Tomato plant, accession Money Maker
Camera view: tilt-top (135 deg); turntable rotation: 330 degrees
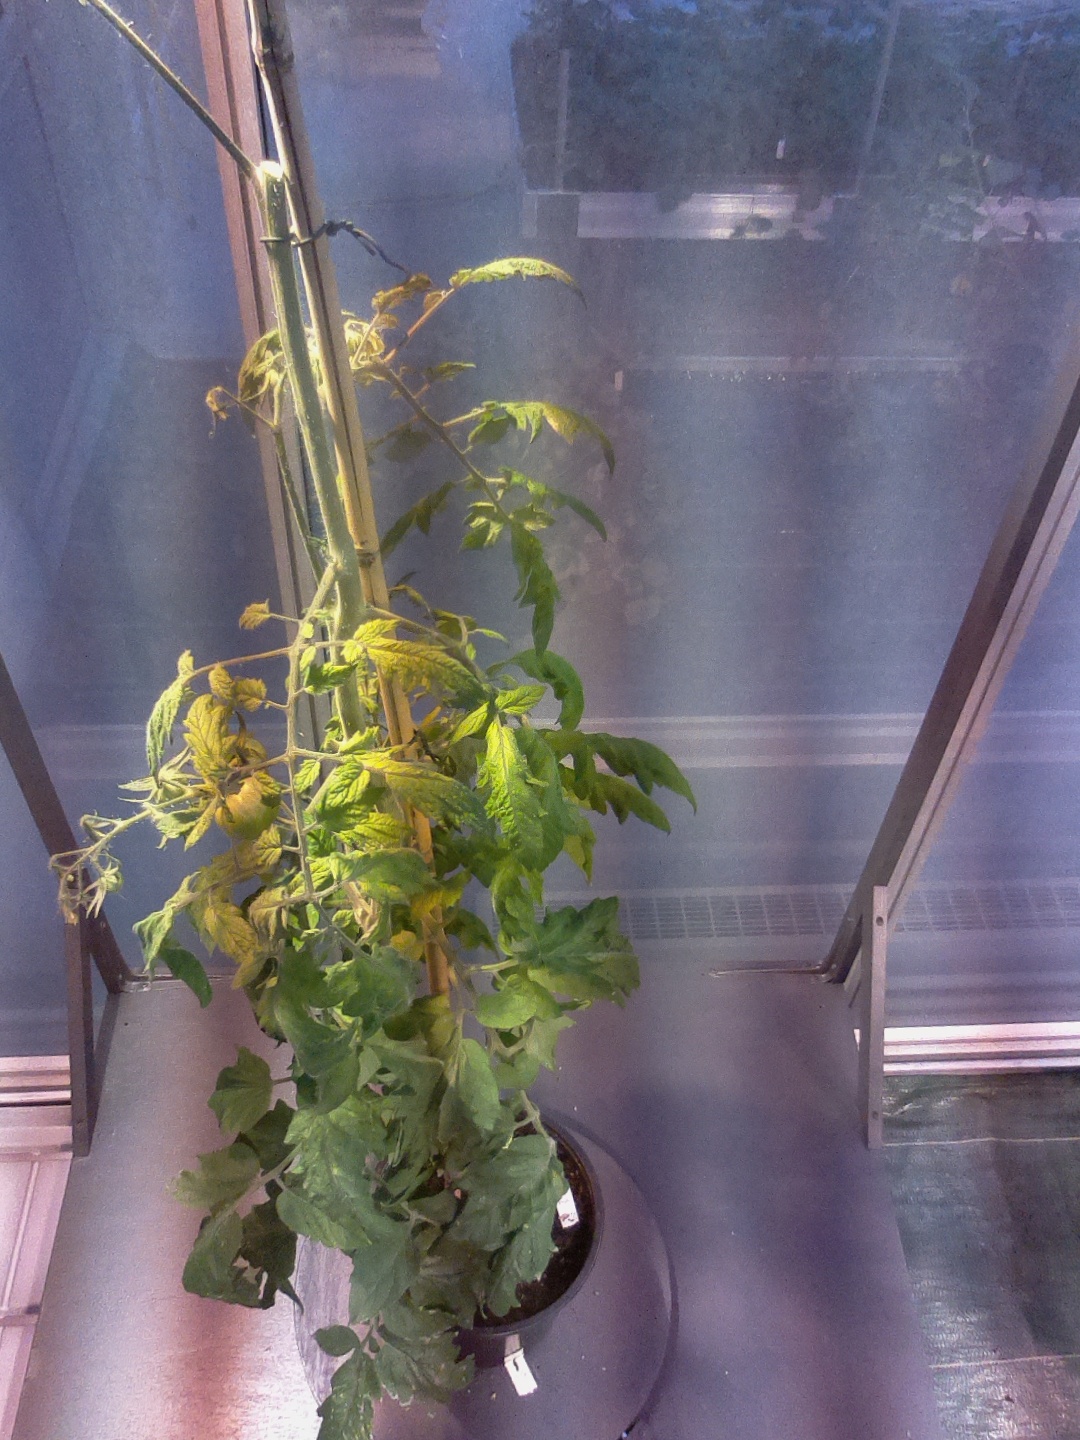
BBCH growth stage 74: 40%-50% of final fruit size